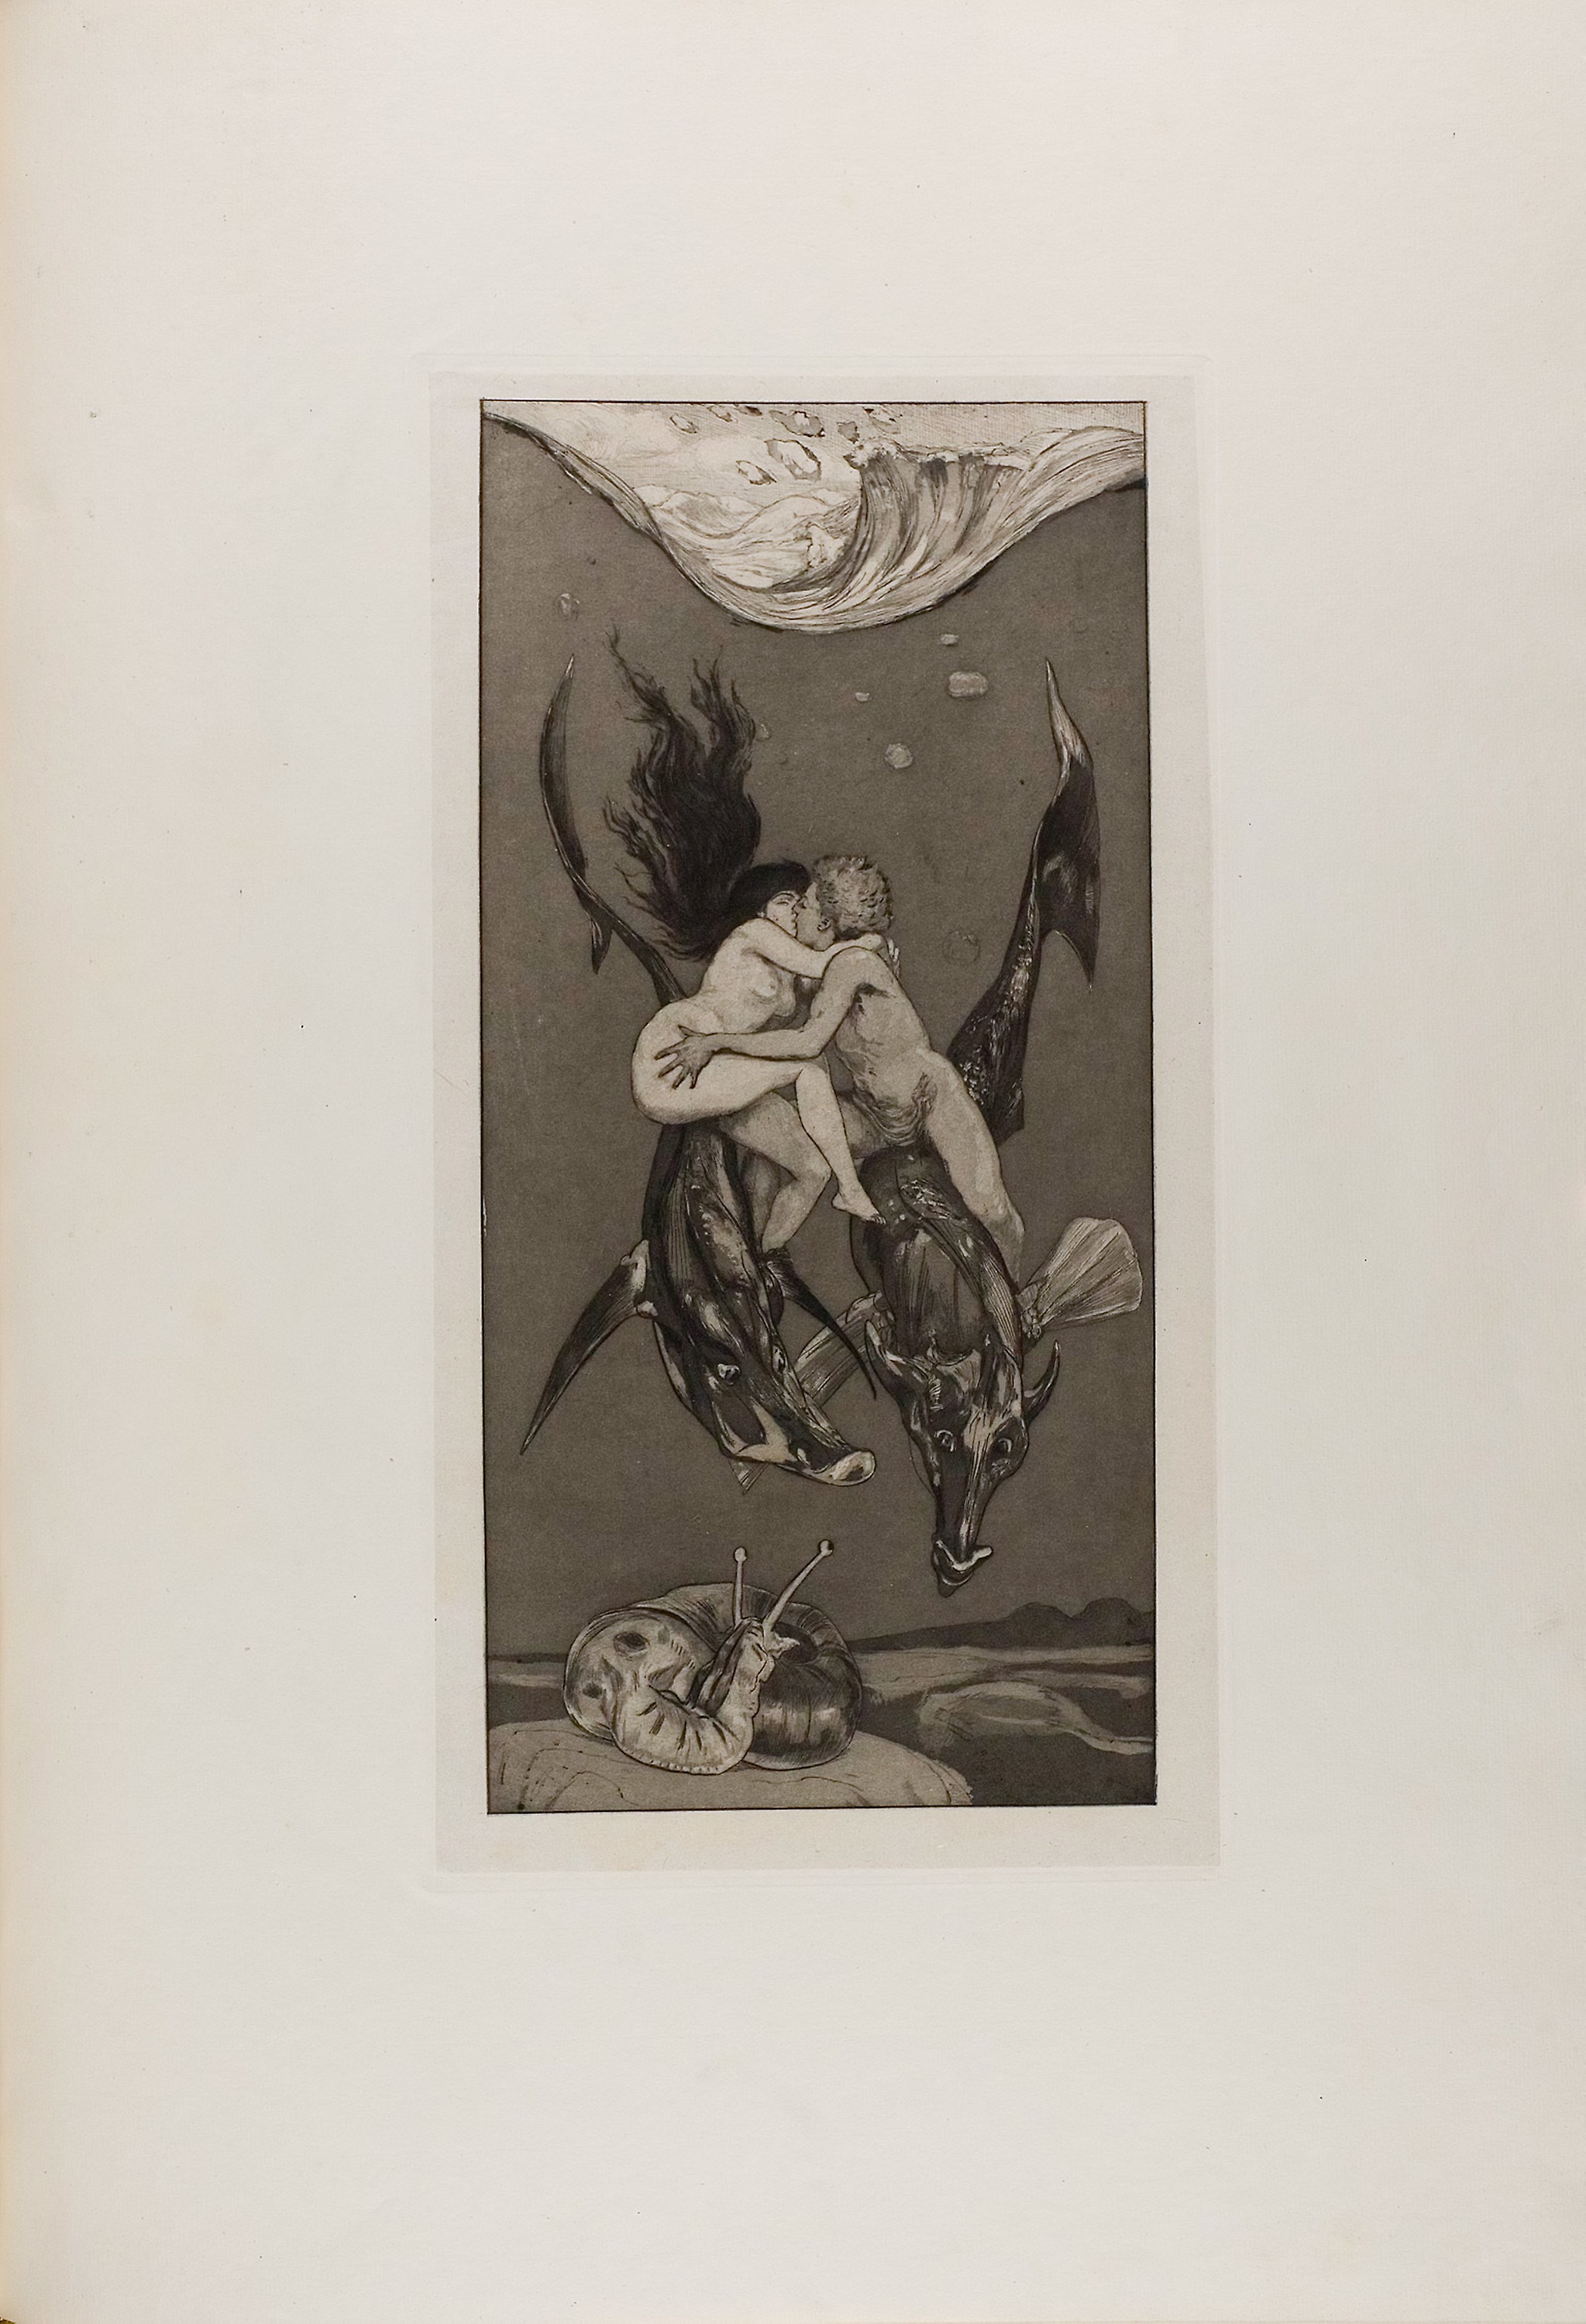
art, modern art, art gallery, painting, drawing, artwork, visual arts, illustration, printmaking